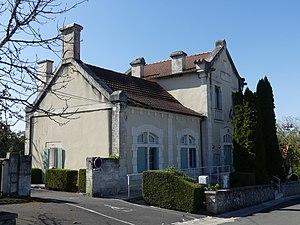
L'ancienne école et la mairie déléguée à Champeaux, Champeaux-et-la-Chapelle-Pommier, commune de Mareuil en Périgord, Dordogne, France.
Champeaux-et-la-Chapelle-Pommier est une ancienne commune française située dans le département de la Dordogne, en région Nouvelle-Aquitaine.